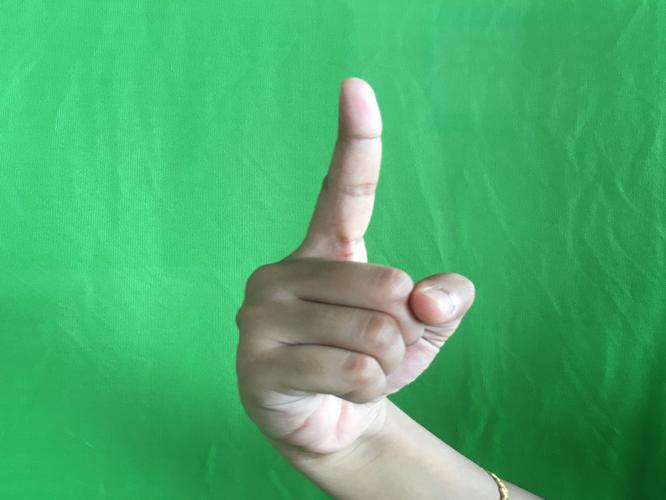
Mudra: Suchi
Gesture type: single_hand